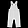
Label: Trouser